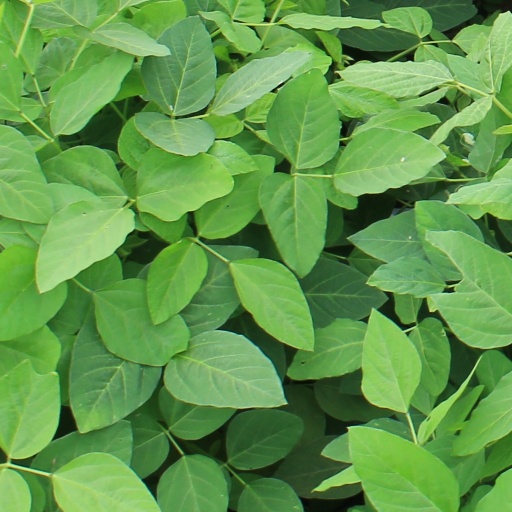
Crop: soybean